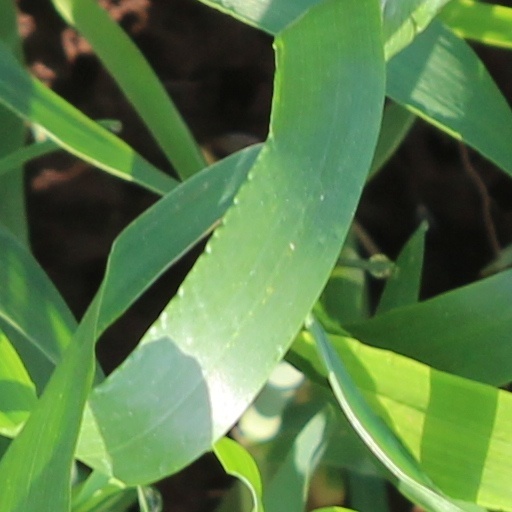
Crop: wheat